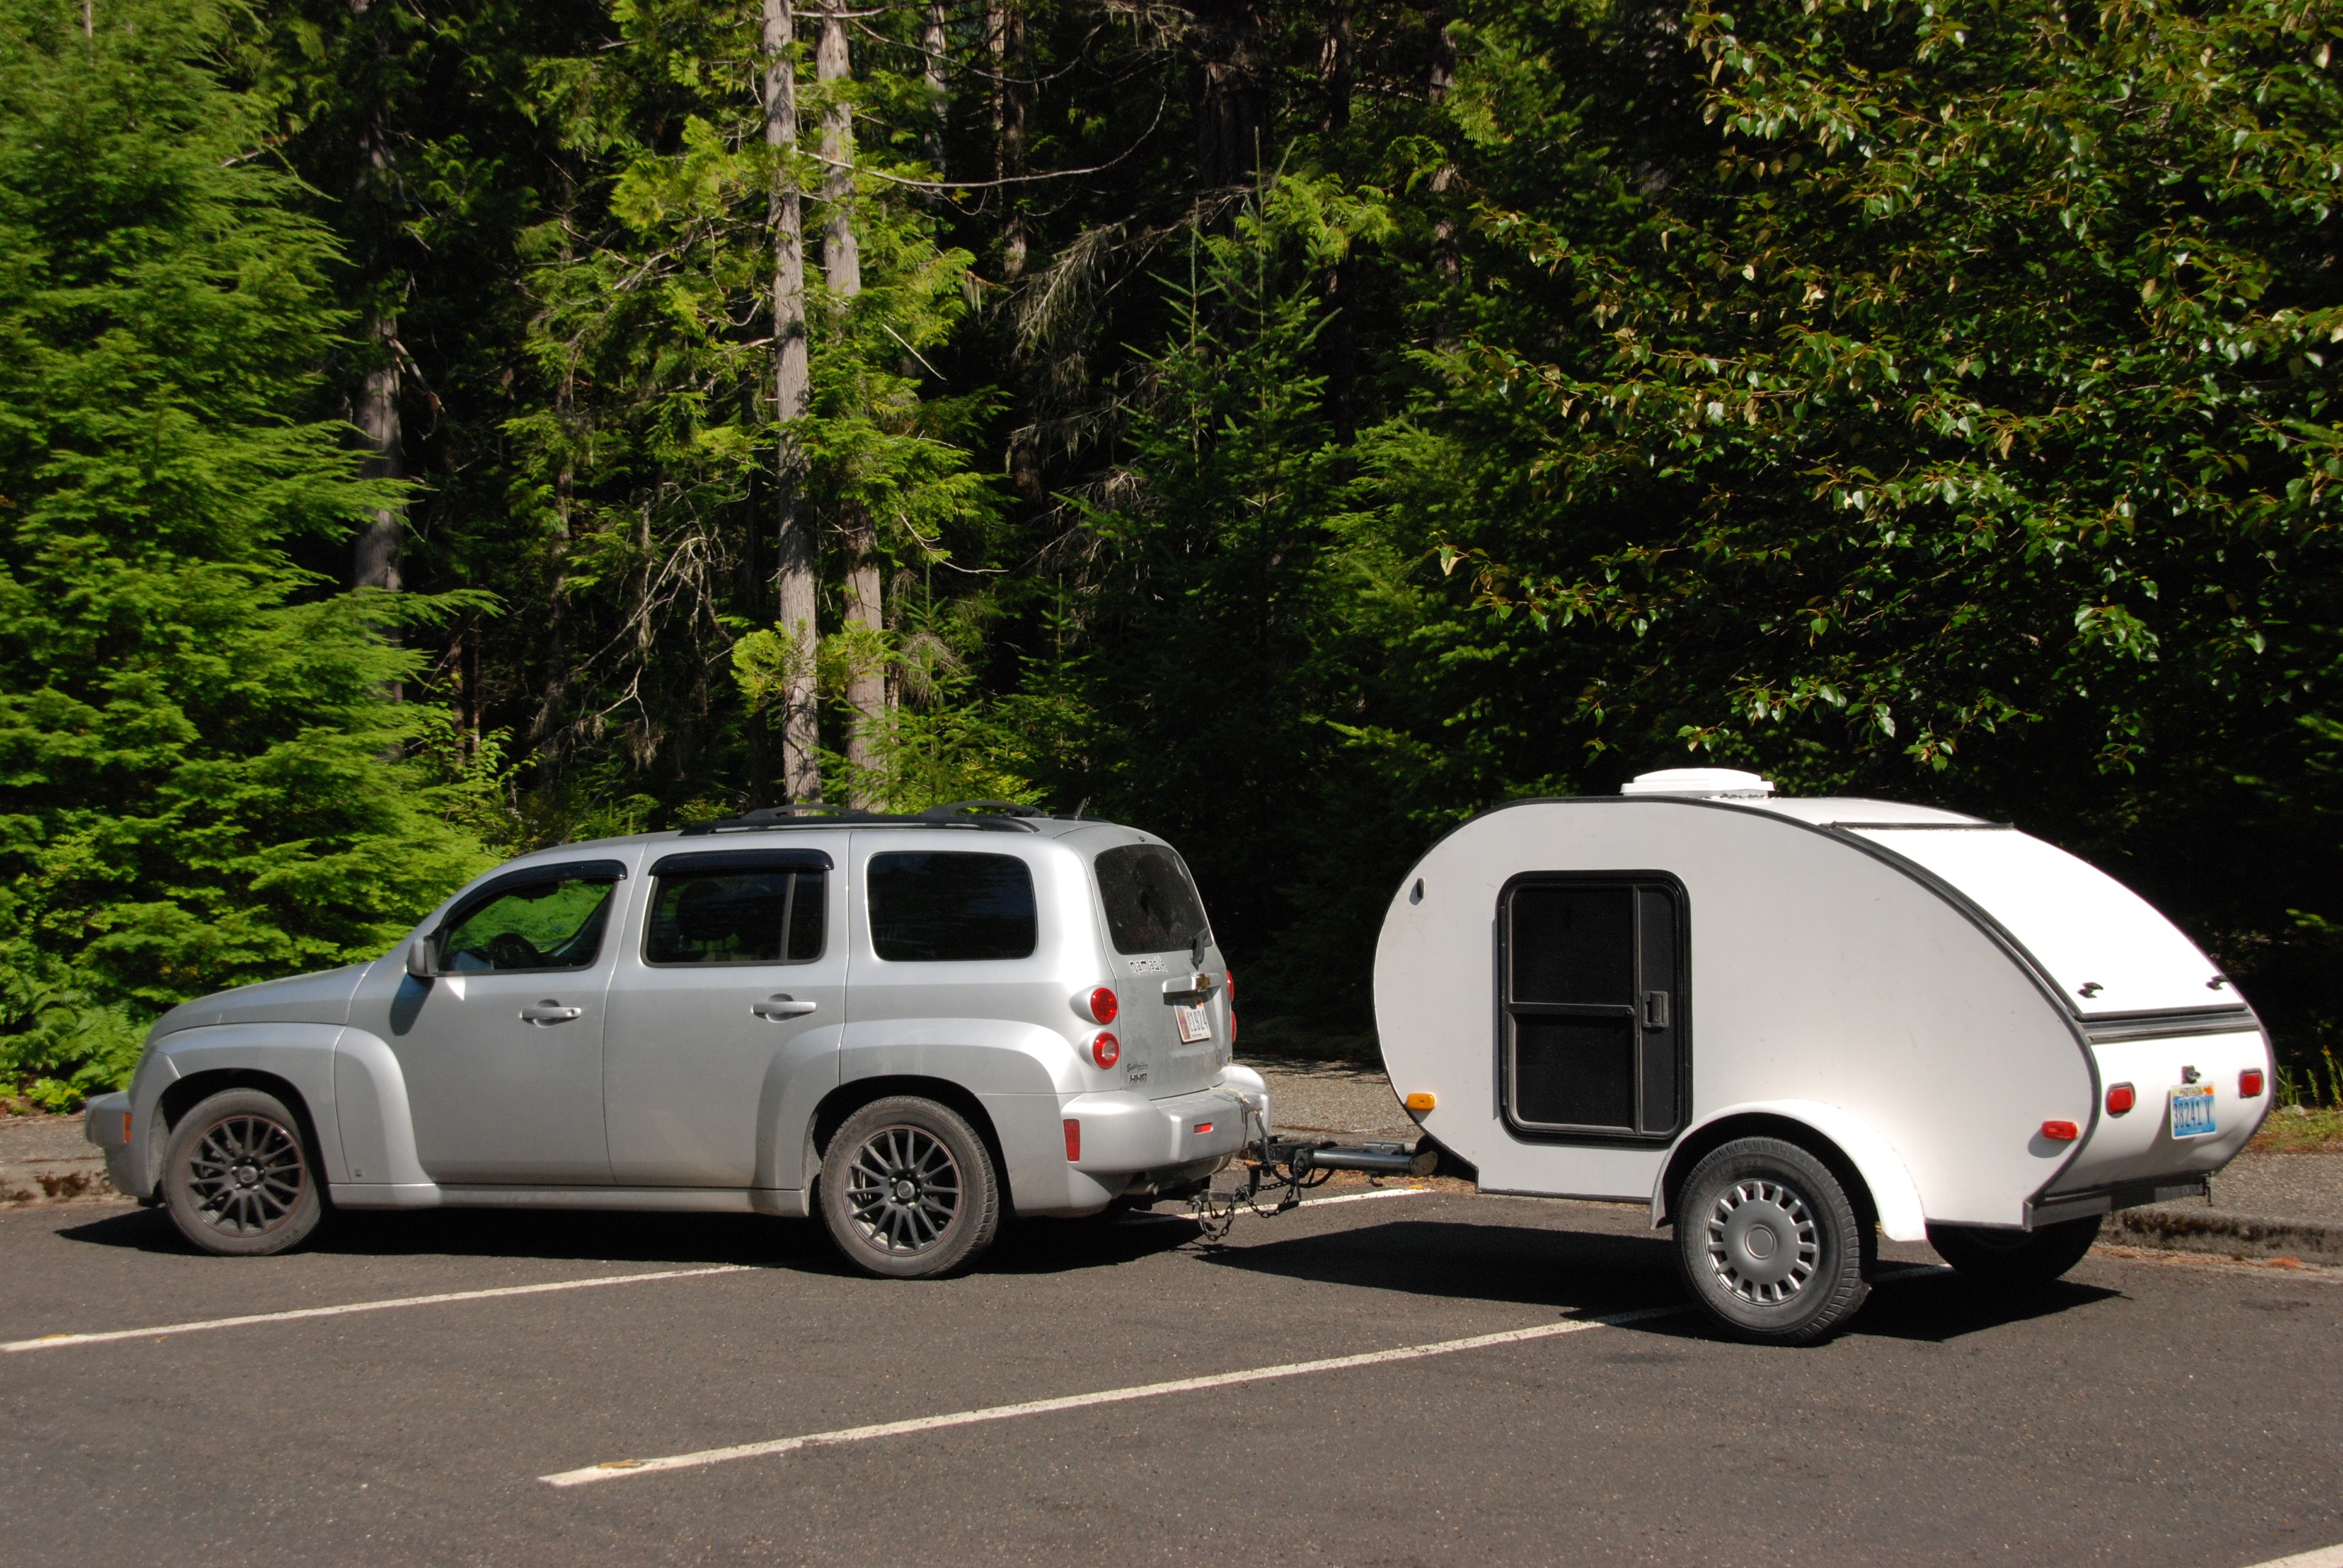
car, wheel, transport, vehicle, drive, small, holiday, motor vehicle, relaxation, caravan, sport utility vehicle, land vehicle, automobile make, automotive exterior, compact car